Carillon

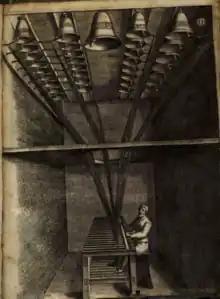
Oldest known depiction of a person playing a carillon, from "De Campanis Commentarius" (1612) by Angelo Rocca

The title of "world's largest carillon by number of bells" is shared between two instruments: the carillon of the Kirk in the Hills Presbyterian Church in Bloomfield Hills, Michigan, US, and the carillon at the in Daejeon, South Korea; both have 77 bells.